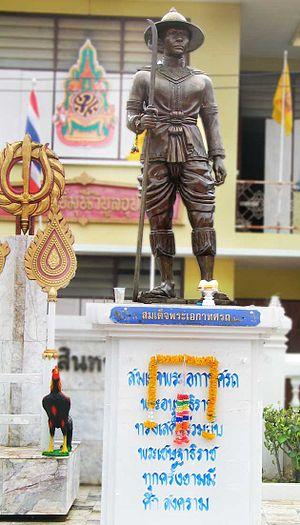
Ekathotsarot, Somdet Phra Ekatotsarot ou Prabat Somdet Phra Sanpet III, né en 1556 à Phitsanulok et mort en 1610 à Ayutthaya, est un roi de l'ancien royaume d'Ayutthaya qui régna de 1605 à 1610.